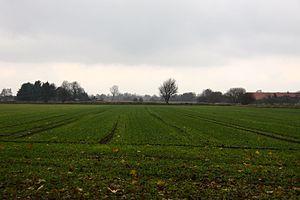
L'abbaye de Pansath est une ancienne abbaye bénédictine à Holtgast, dans le Land de Basse-Saxe et le diocèse d'Osnabrück.